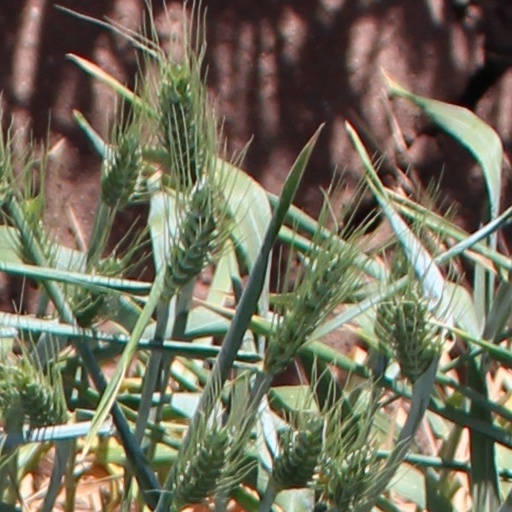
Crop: wheat